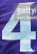
Number: 4